The Leatherneck

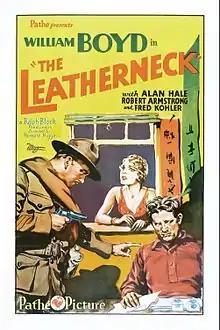
Original film poster

The Leatherneck is a 1929 American sound part-talkie drama film directed by Howard Higgin. In addition to sequences with audible dialogue or talking sequences, the film features a synchronized musical score and sound effects along with English intertitles. At the 2nd Academy Awards in 1930, Elliott J. Clawson was nominated for an Academy Award in the category Best Writing (Adapted Screenplay). Prints of the film exist in the archives of the Library of Congress and at George Eastman House.